Prehistoric Britain

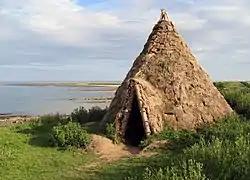
Howick house, c. 7600 BC

It is likely that these environmental changes were accompanied by social changes. Humans spread and reached the far north of Scotland during this period. Sites from the British Mesolithic include the Mendips, Star Carr in Yorkshire and Oronsay in the Inner Hebrides. Excavations at Howick in Northumberland uncovered evidence of a large circular building dating to c. 7600 BC which is interpreted as a dwelling. A further example has also been identified at Deepcar in Sheffield, and a building dating to c. 8500 BC was discovered at the Star Carr site. A group of 25 pits, aligned with a watercourse, laid out in straight lines, up to 500 metres long, has been found at Linmere, Bedfordshire. The older view of Mesolithic Britons as nomadic is now being replaced with a more complex picture of seasonal occupation or, in some cases, permanent occupation. Travel distances seem to have become shorter, typically with movement between high and low ground.